Blade Runner: Black Lotus

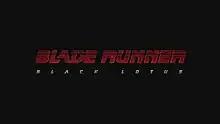

Blade Runner: Black Lotus is a neo-noir science fiction animated miniseries based on the "Blade Runner" franchise, which itself is based on the 1968 novel "Do Androids Dream of Electric Sheep?" by Philip K. Dick. The series aired from November 2021 to February 2022. It was a co-production between Adult Swim and Crunchyroll, in partnership with Alcon Television Group.